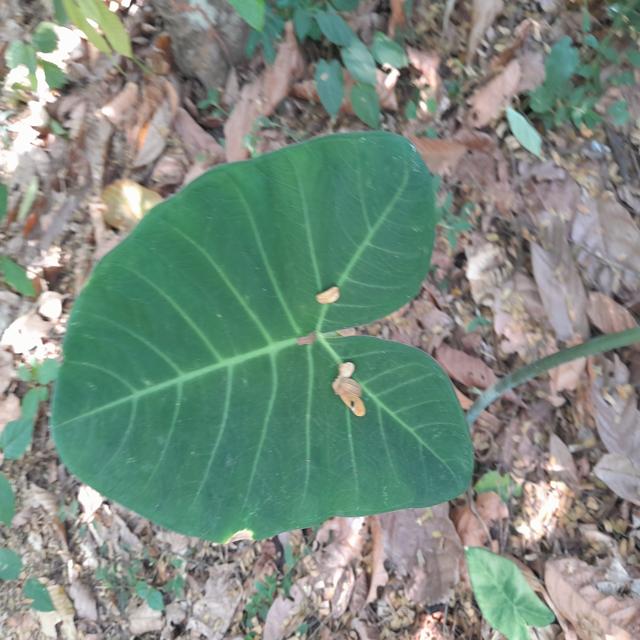
Label: Healthy